Malcolm Turnbull

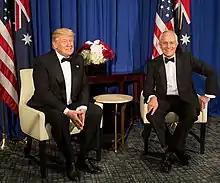
Turnbull and U.S. President Donald Trump in New York City, May 2017

On 21 March 2016, Turnbull announced that Parliament would consider bills to reinstate the Australian Building and Construction Commission (ABCC), with the bills having previously been rejected twice before. Turnbull stated if the Senate rejected the bills a third time, he would advise the governor-general, Sir Peter Cosgrove, to call a double dissolution of Parliament and a federal election for 2 July. Turnbull also brought forward the delivery of the federal budget from 10 to 3 May to facilitate this. On 18 April, the Senate once again rejected the bills to reinstate the ABCC. On 8 May, Turnbull visited Government House to advise Cosgrove to issue the writs for a double dissolution on 9 May; this confirmed the date of the election as 2 July 2016.